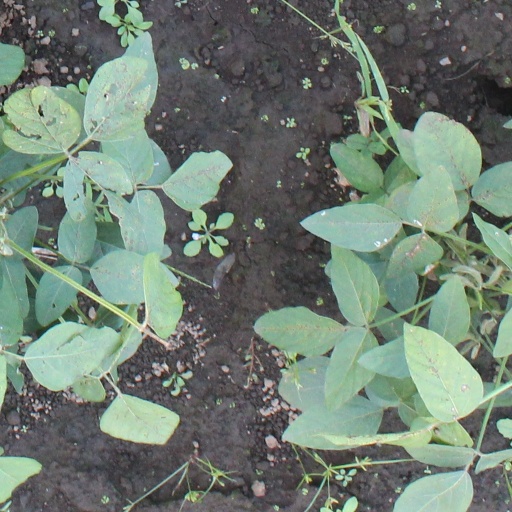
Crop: soybean